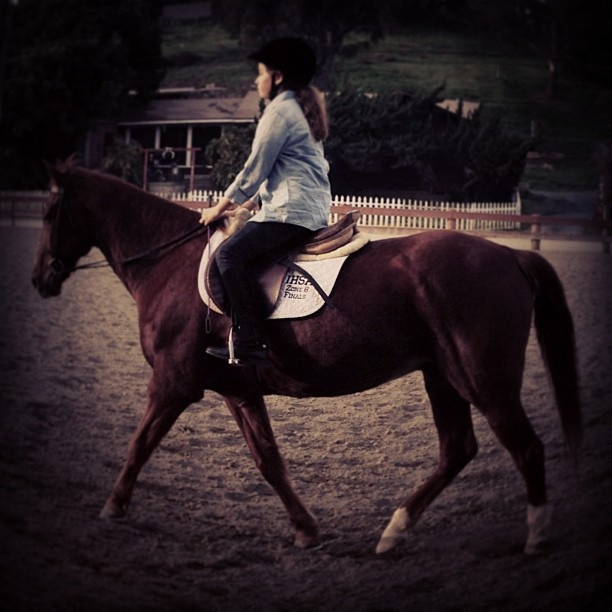
A person riding on the back of a brown horse.
a woman is riding a horse in a filed
a woman riding on top of a horse
A girl on a brown horse, riding English, in a ring.
A young woman in a helmet riding a horse in a coral.